Demographic history of Gjirokastër County

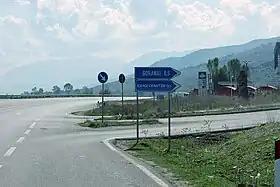
Bilingual sign in the Greek Minority Zone on the SH4.

Gjirokastër is the capital of the county and its largest settlement. It rapidly grew in the Ottoman era and it was key area of Ottoman urbanization in the Balkans. It was one of the main cities in the Janina vilayet. The population of Gjirokastër was predominantly Albanian-speaking in the final Ottoman era (late 19th/early 20th century) except for a small number of Greek-speaking families.